Trichocolea tomentella

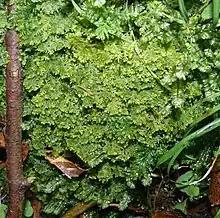
In the Swabian-Franconian Forest, Germany

"Trichocolea tomentella" is a distinctive liverwort that forms loose, pale green to yellowish-white mats. Individual plants grow to in length and have a characteristic feathery or fuzzy appearance due to their highly divided leaves.